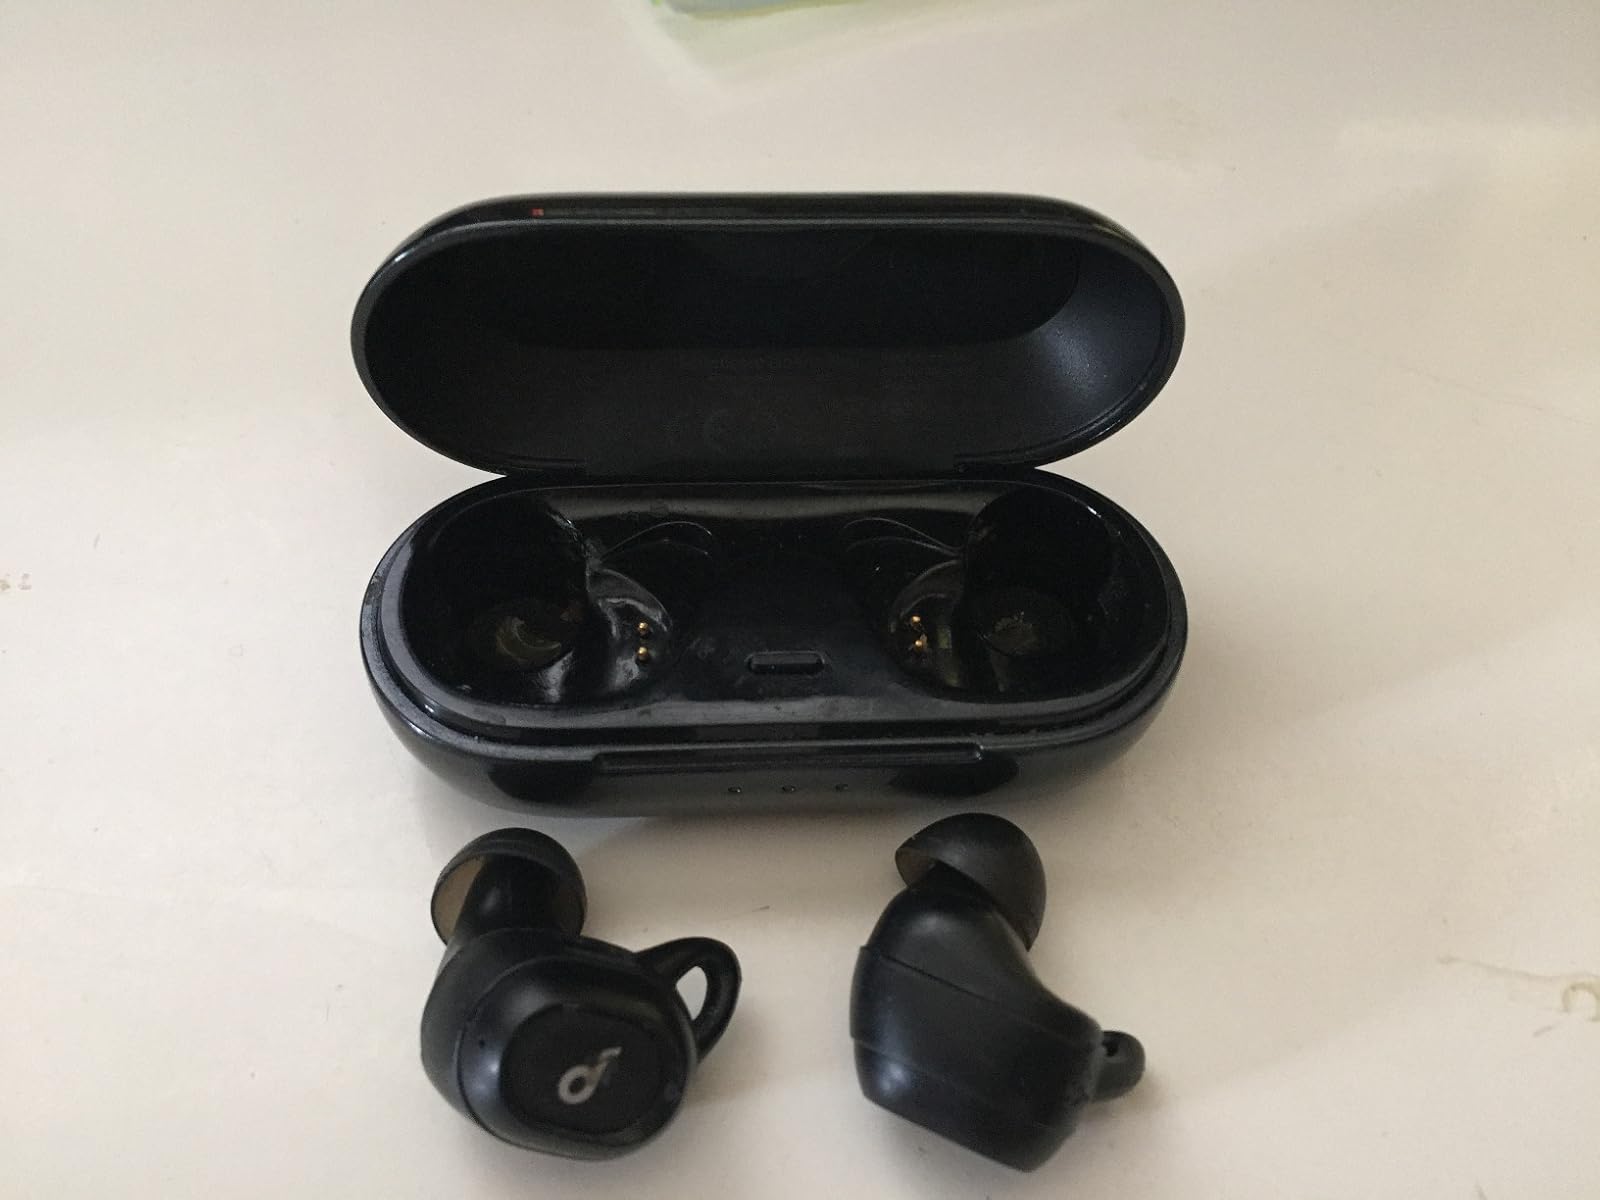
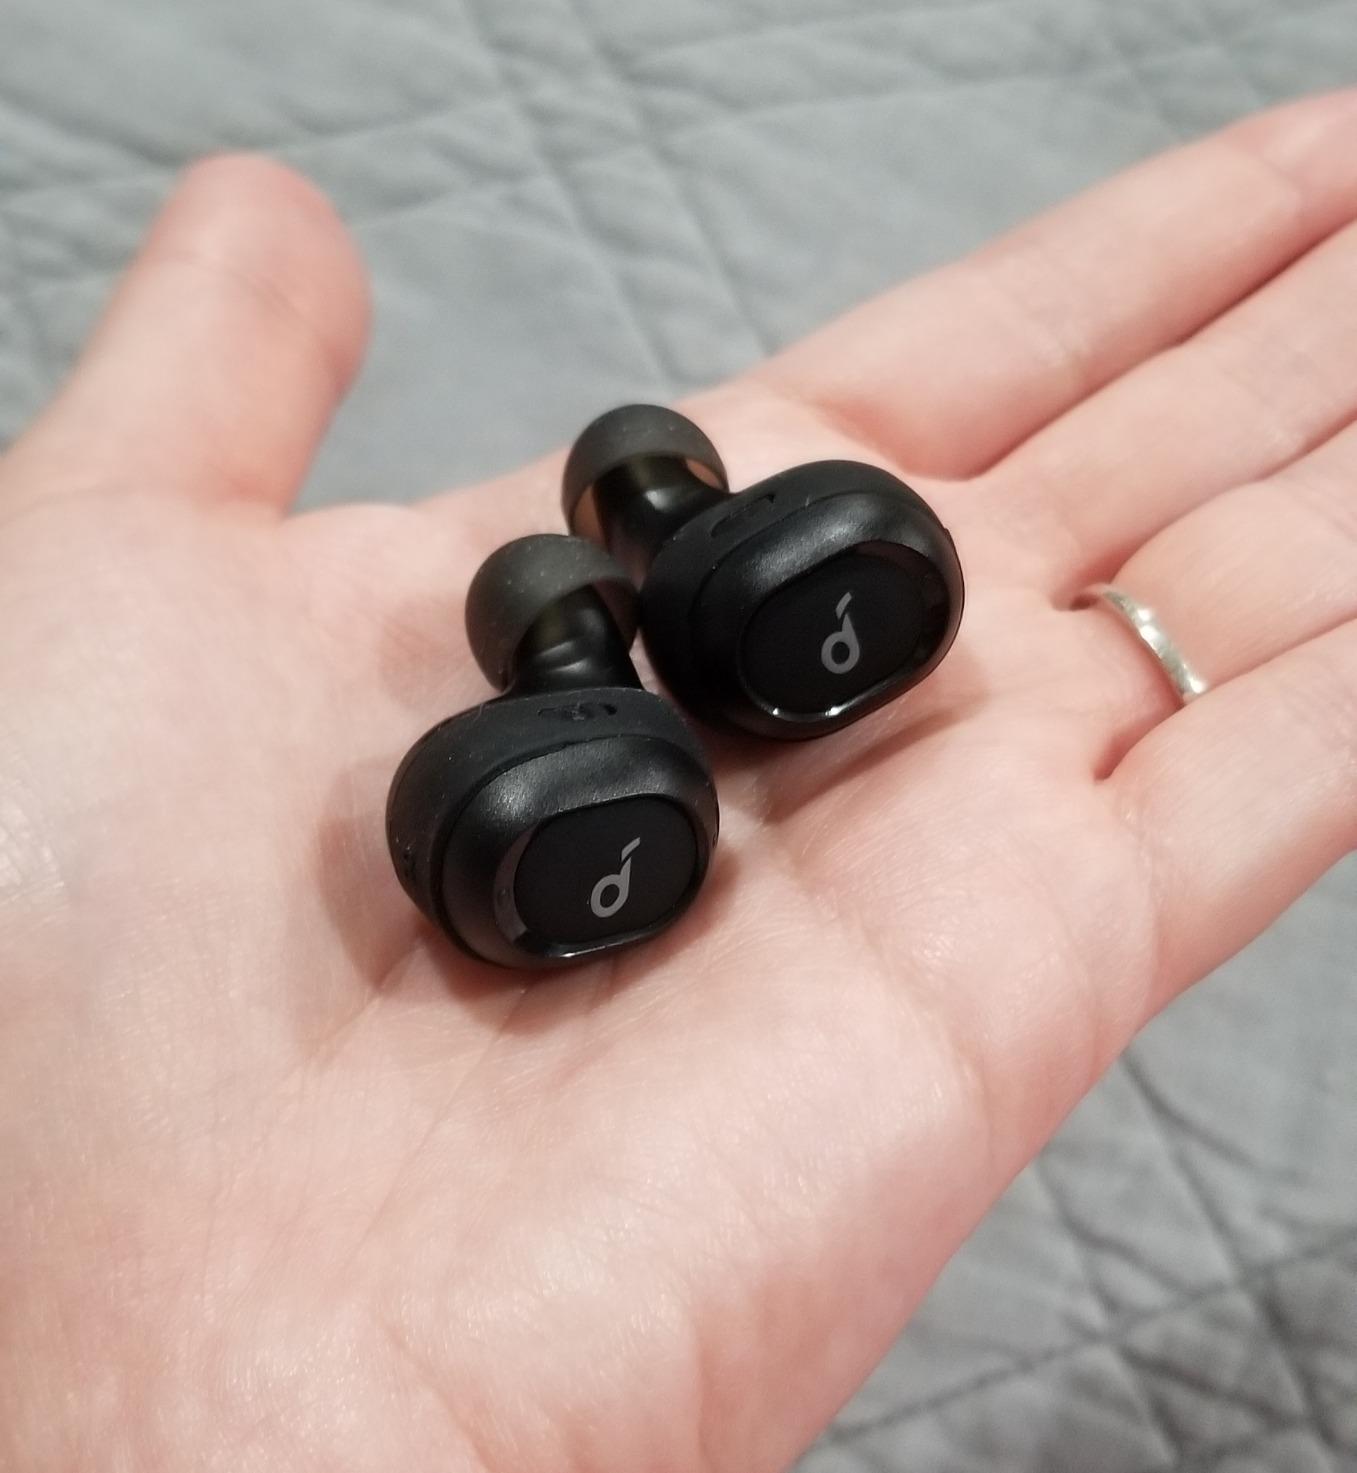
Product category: earbuds
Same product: yes